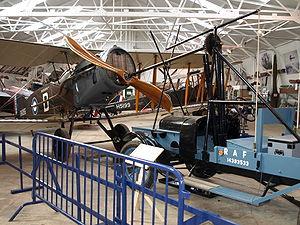
Cette liste des musées du Bedfordshire, Angleterre contient des musées qui sont définis dans ce contexte comme des institutions qui recueillent et soignent des objets d'intérêt culturel, artistique, scientifique ou historique. leurs collections ou expositions connexes disponibles pour la consultation publique. Sont également inclus les galeries d'art à but non lucratif et les galeries d'art universitaires. Les musées virtuels ne sont pas inclus.